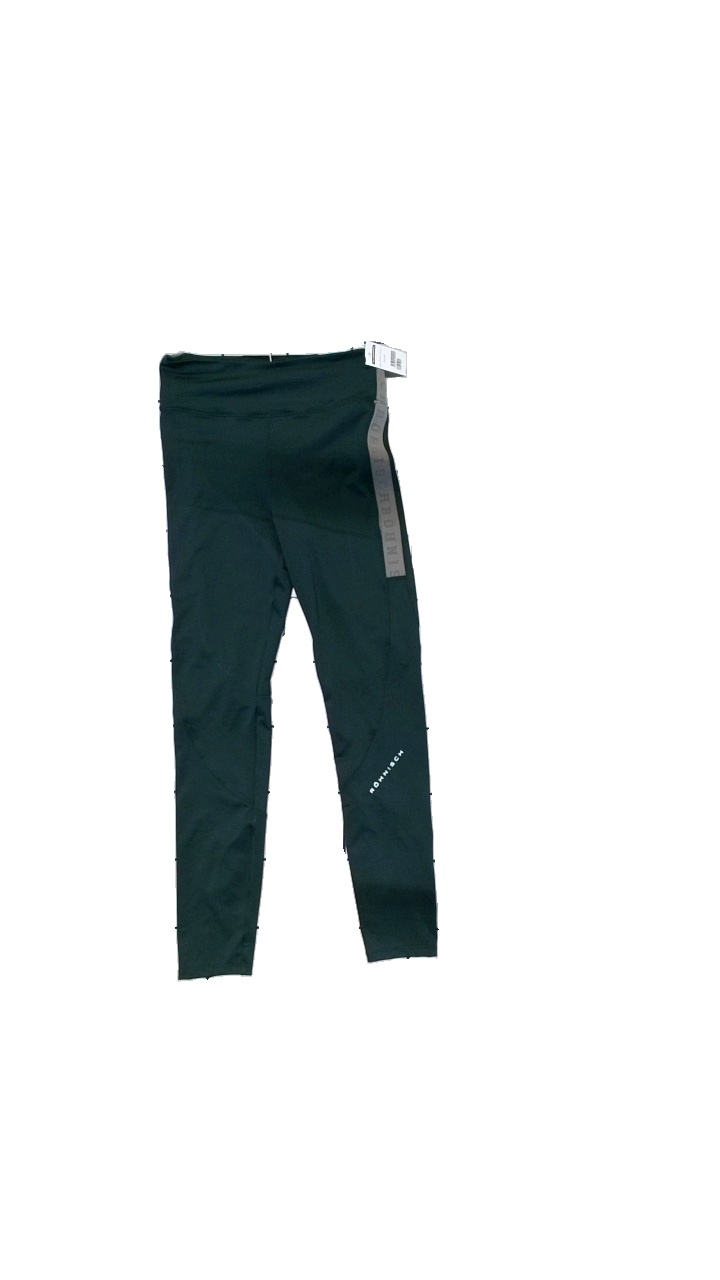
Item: Tights (Unisex)
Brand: Röhnish
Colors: Multicolor, Green
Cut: Regular
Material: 95% polyester, 5% elastane
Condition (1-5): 4
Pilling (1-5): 3
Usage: Reuse
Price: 50-100